Trails and Rails

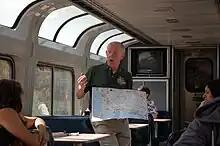
Trails & Rails volunteer aboard the "Coast Starlight" in 2009, interpreting the Juan Bautista de Anza National Historic Trail

The idea behind Trails & Rails first formed from an Amtrak marketing director who was on board the "Sunset Limited" and overheard a National Park Service ranger talking with passengers about the sites outside the window of the Sightseer Lounge. That ranger, James Miculka, served as Chief of Interpretation at Jean Lafitte National Historical Park and Preserve in New Orleans, and started the program with staff from the park aboard the "Sunset Limited" and soon the "City of New Orleans."